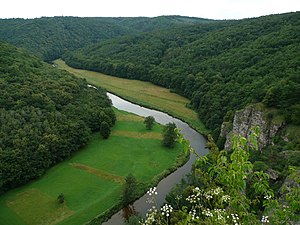
Podyjí nationalpark / Galleri
Dyjedalen.
Podyjí nationalpark er et beskyttet område i Tjekkiet. Da den er sammenhængende hen over grænsen med Østrigs Thayadal nationalpark, omtales de tilsammen som ”den internationale park”. Podyjí beskytter skove, der er næsten naturskove, langs den dybe Dyjeflods dal. Biomets tilstand af velbevarethed omtales som enestående i Centraleuropa.